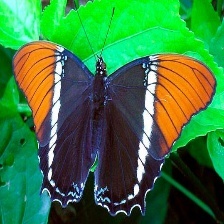
Species: BROWN SIPROETA